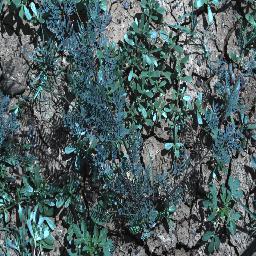
Label: negative